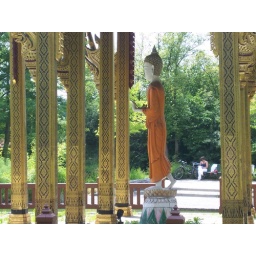
with the cool roof and the stepping stones in the lake in West Park